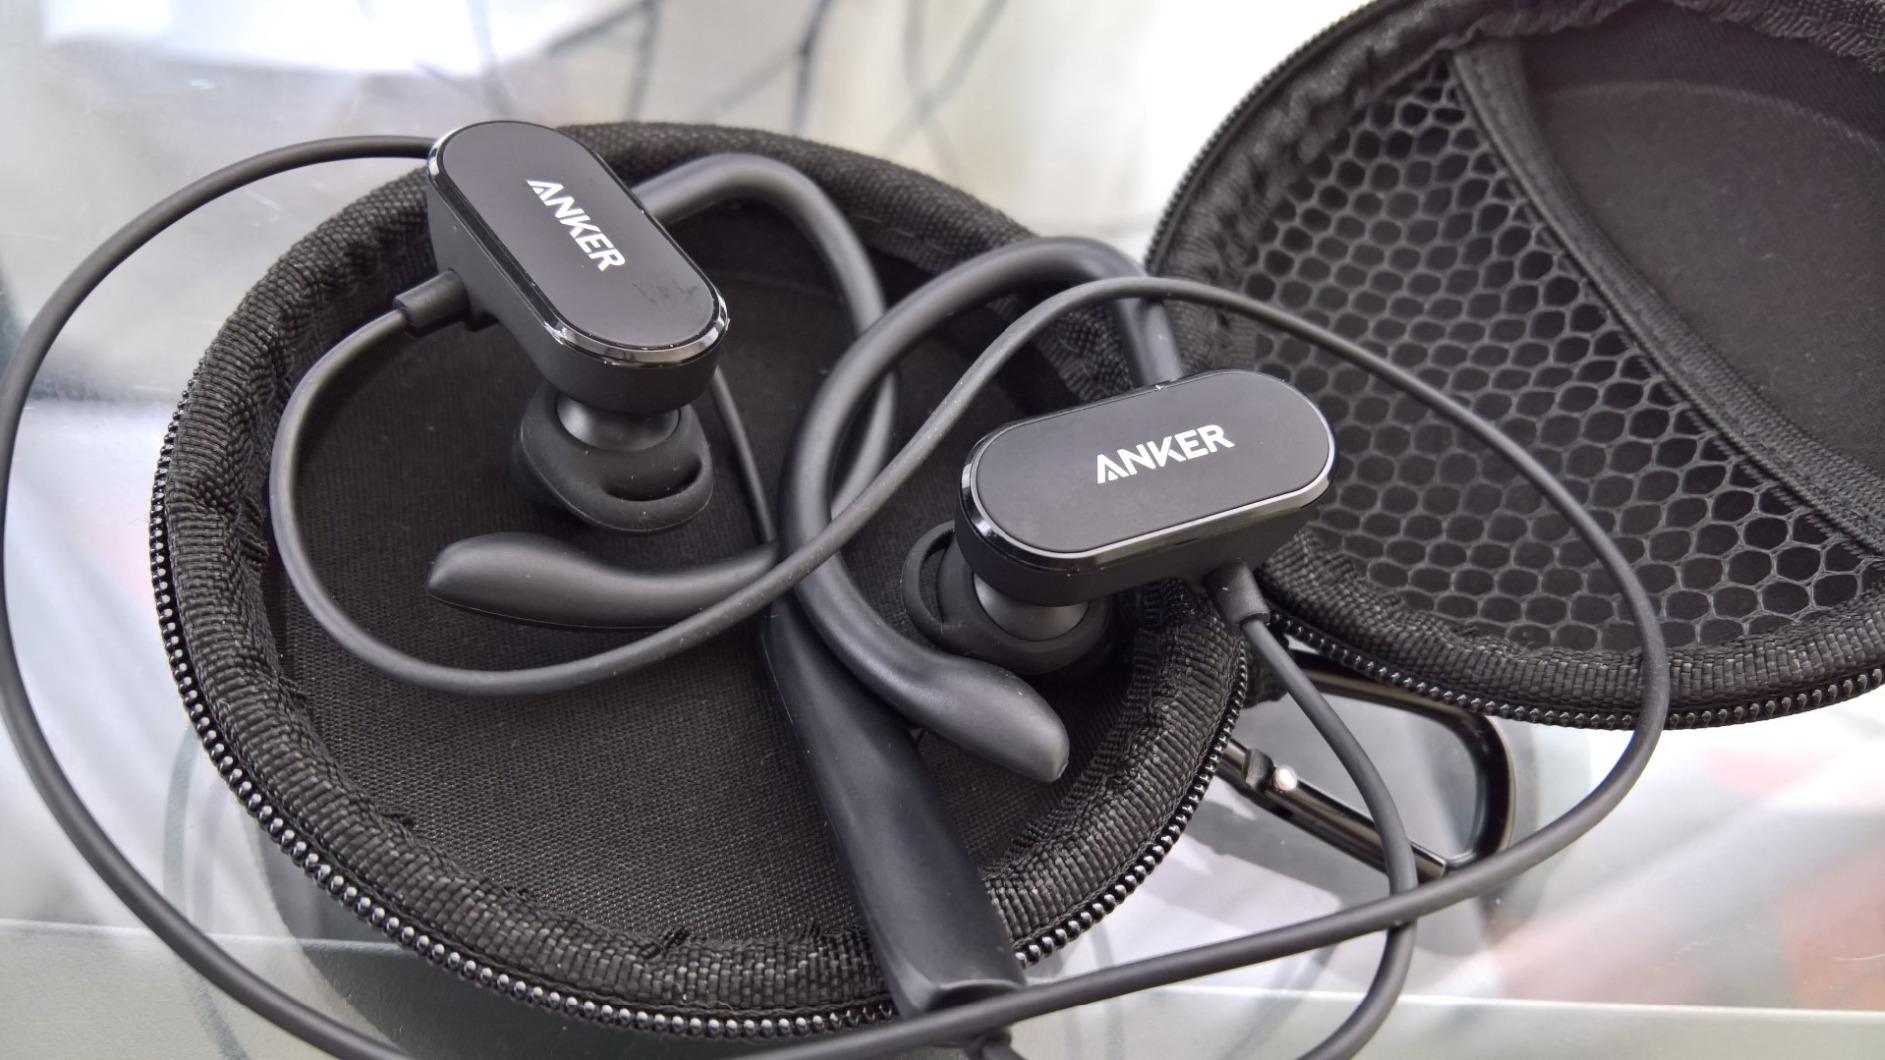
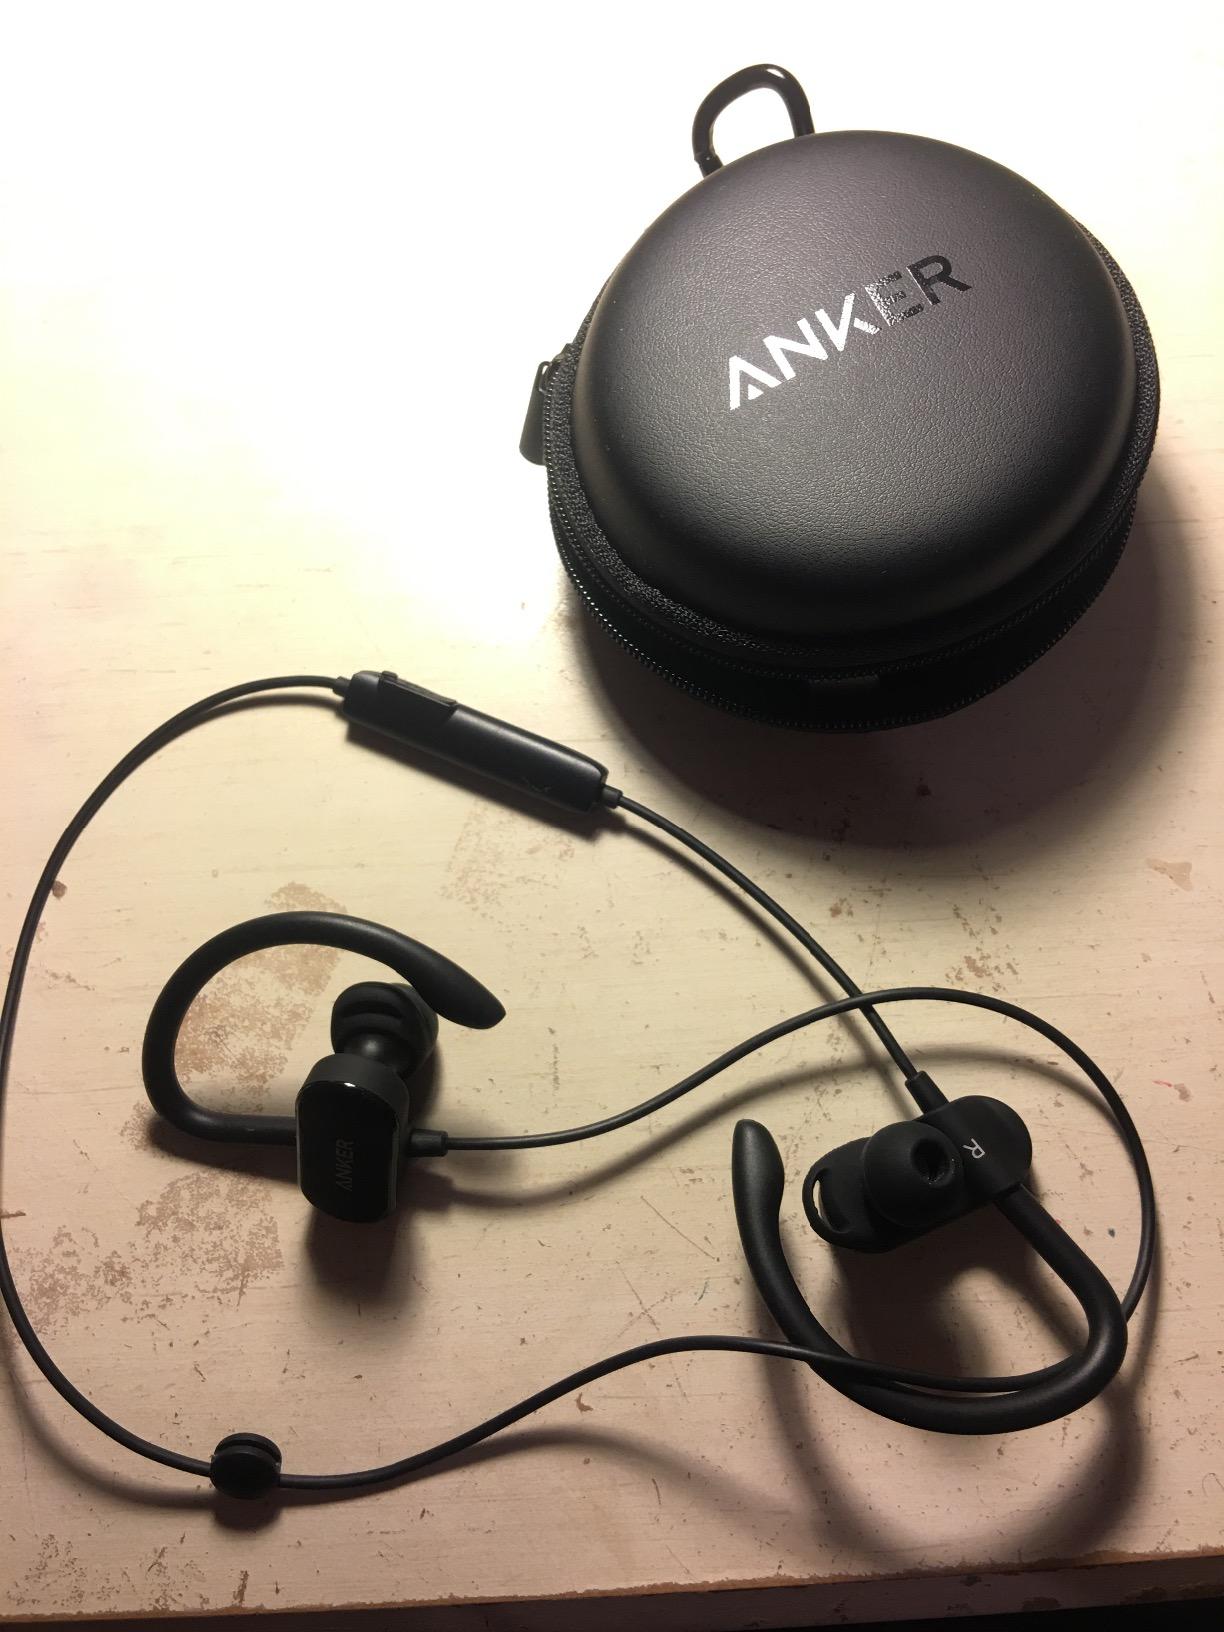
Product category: headphones
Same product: yes